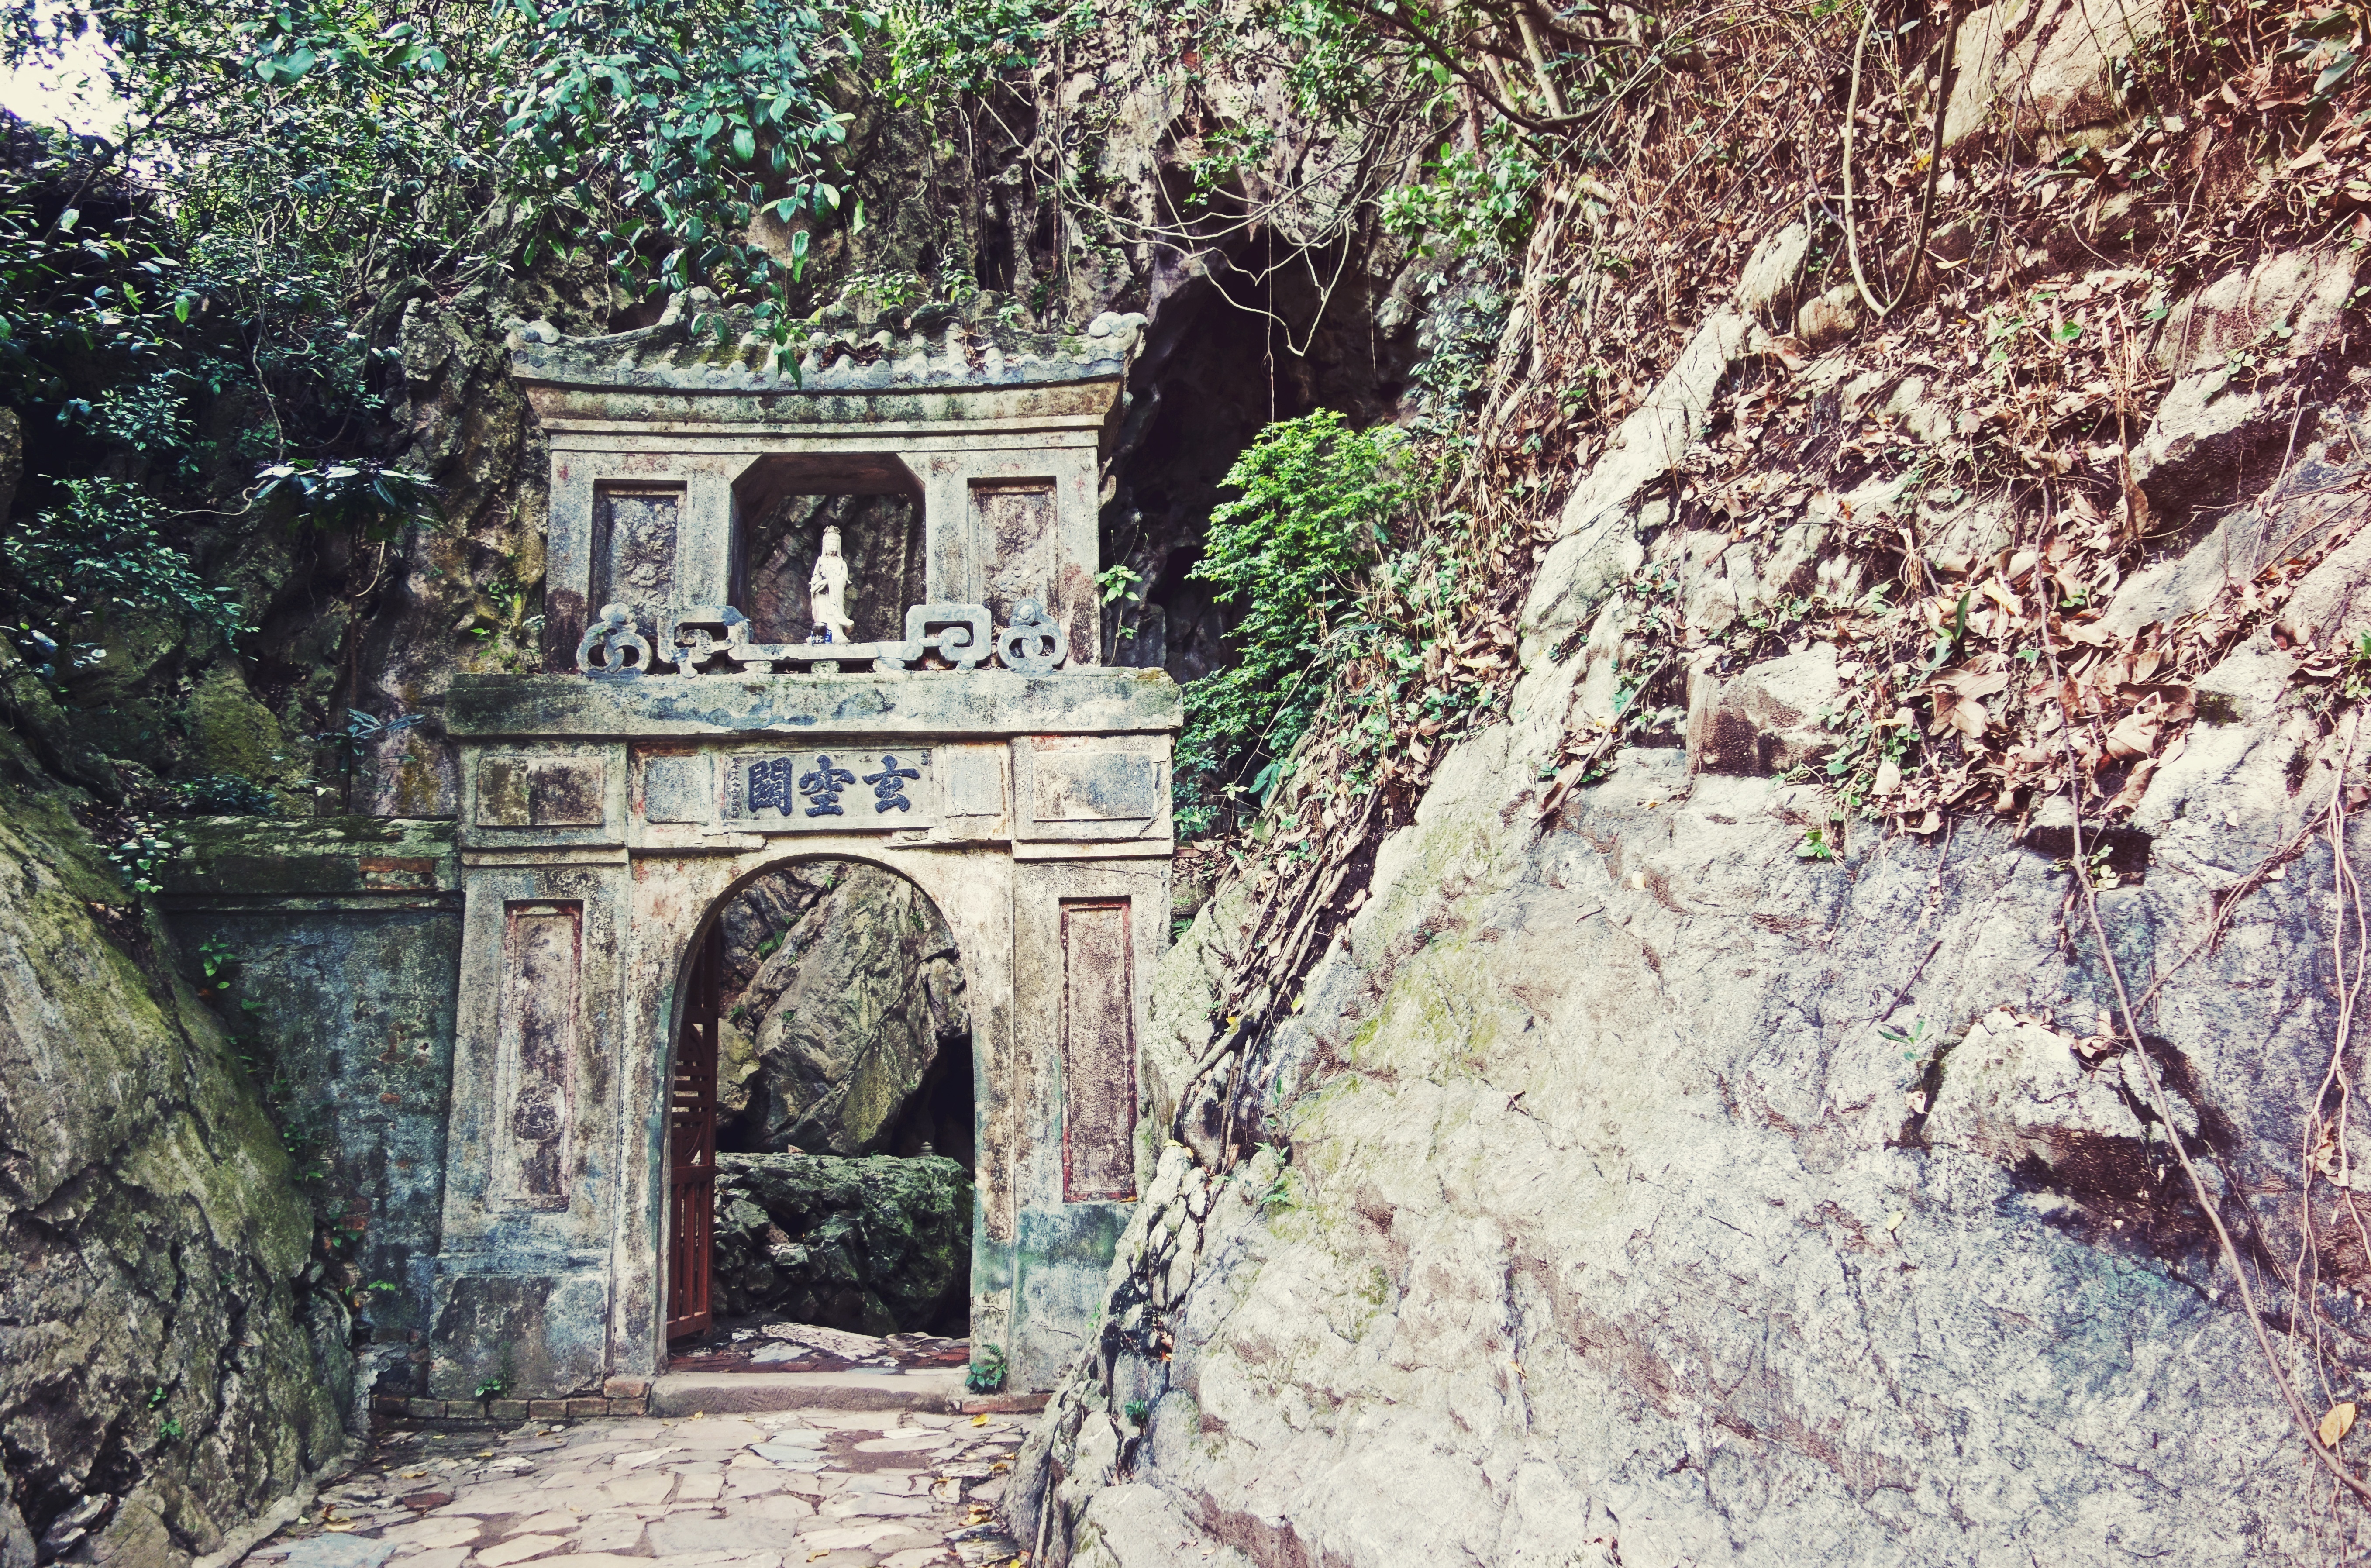
rock, building, old, wall, stone, arch, entrance, asia, ancient, door, doorway, rocks, temple, ruins, monastery, culture, heritage, hidden, traditional, ancient history